The Innocent (1985 film)

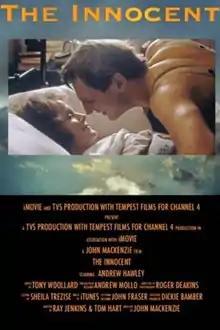

The Innocent is a 1985 John Mackenzie drama film, starring Andrew Hawley, Liam Neeson and Miranda Richardson, and is set in the Yorkshire Dales just after World War I. The film is about the struggles of a young Yorkshire boy trying to come to grips with squabbling parents, a doctor who wants to institutionalize him because of his epilepsy, and a mother who refuses to accept that he is different in any way. The film was produced by Tempest Films Ltd.